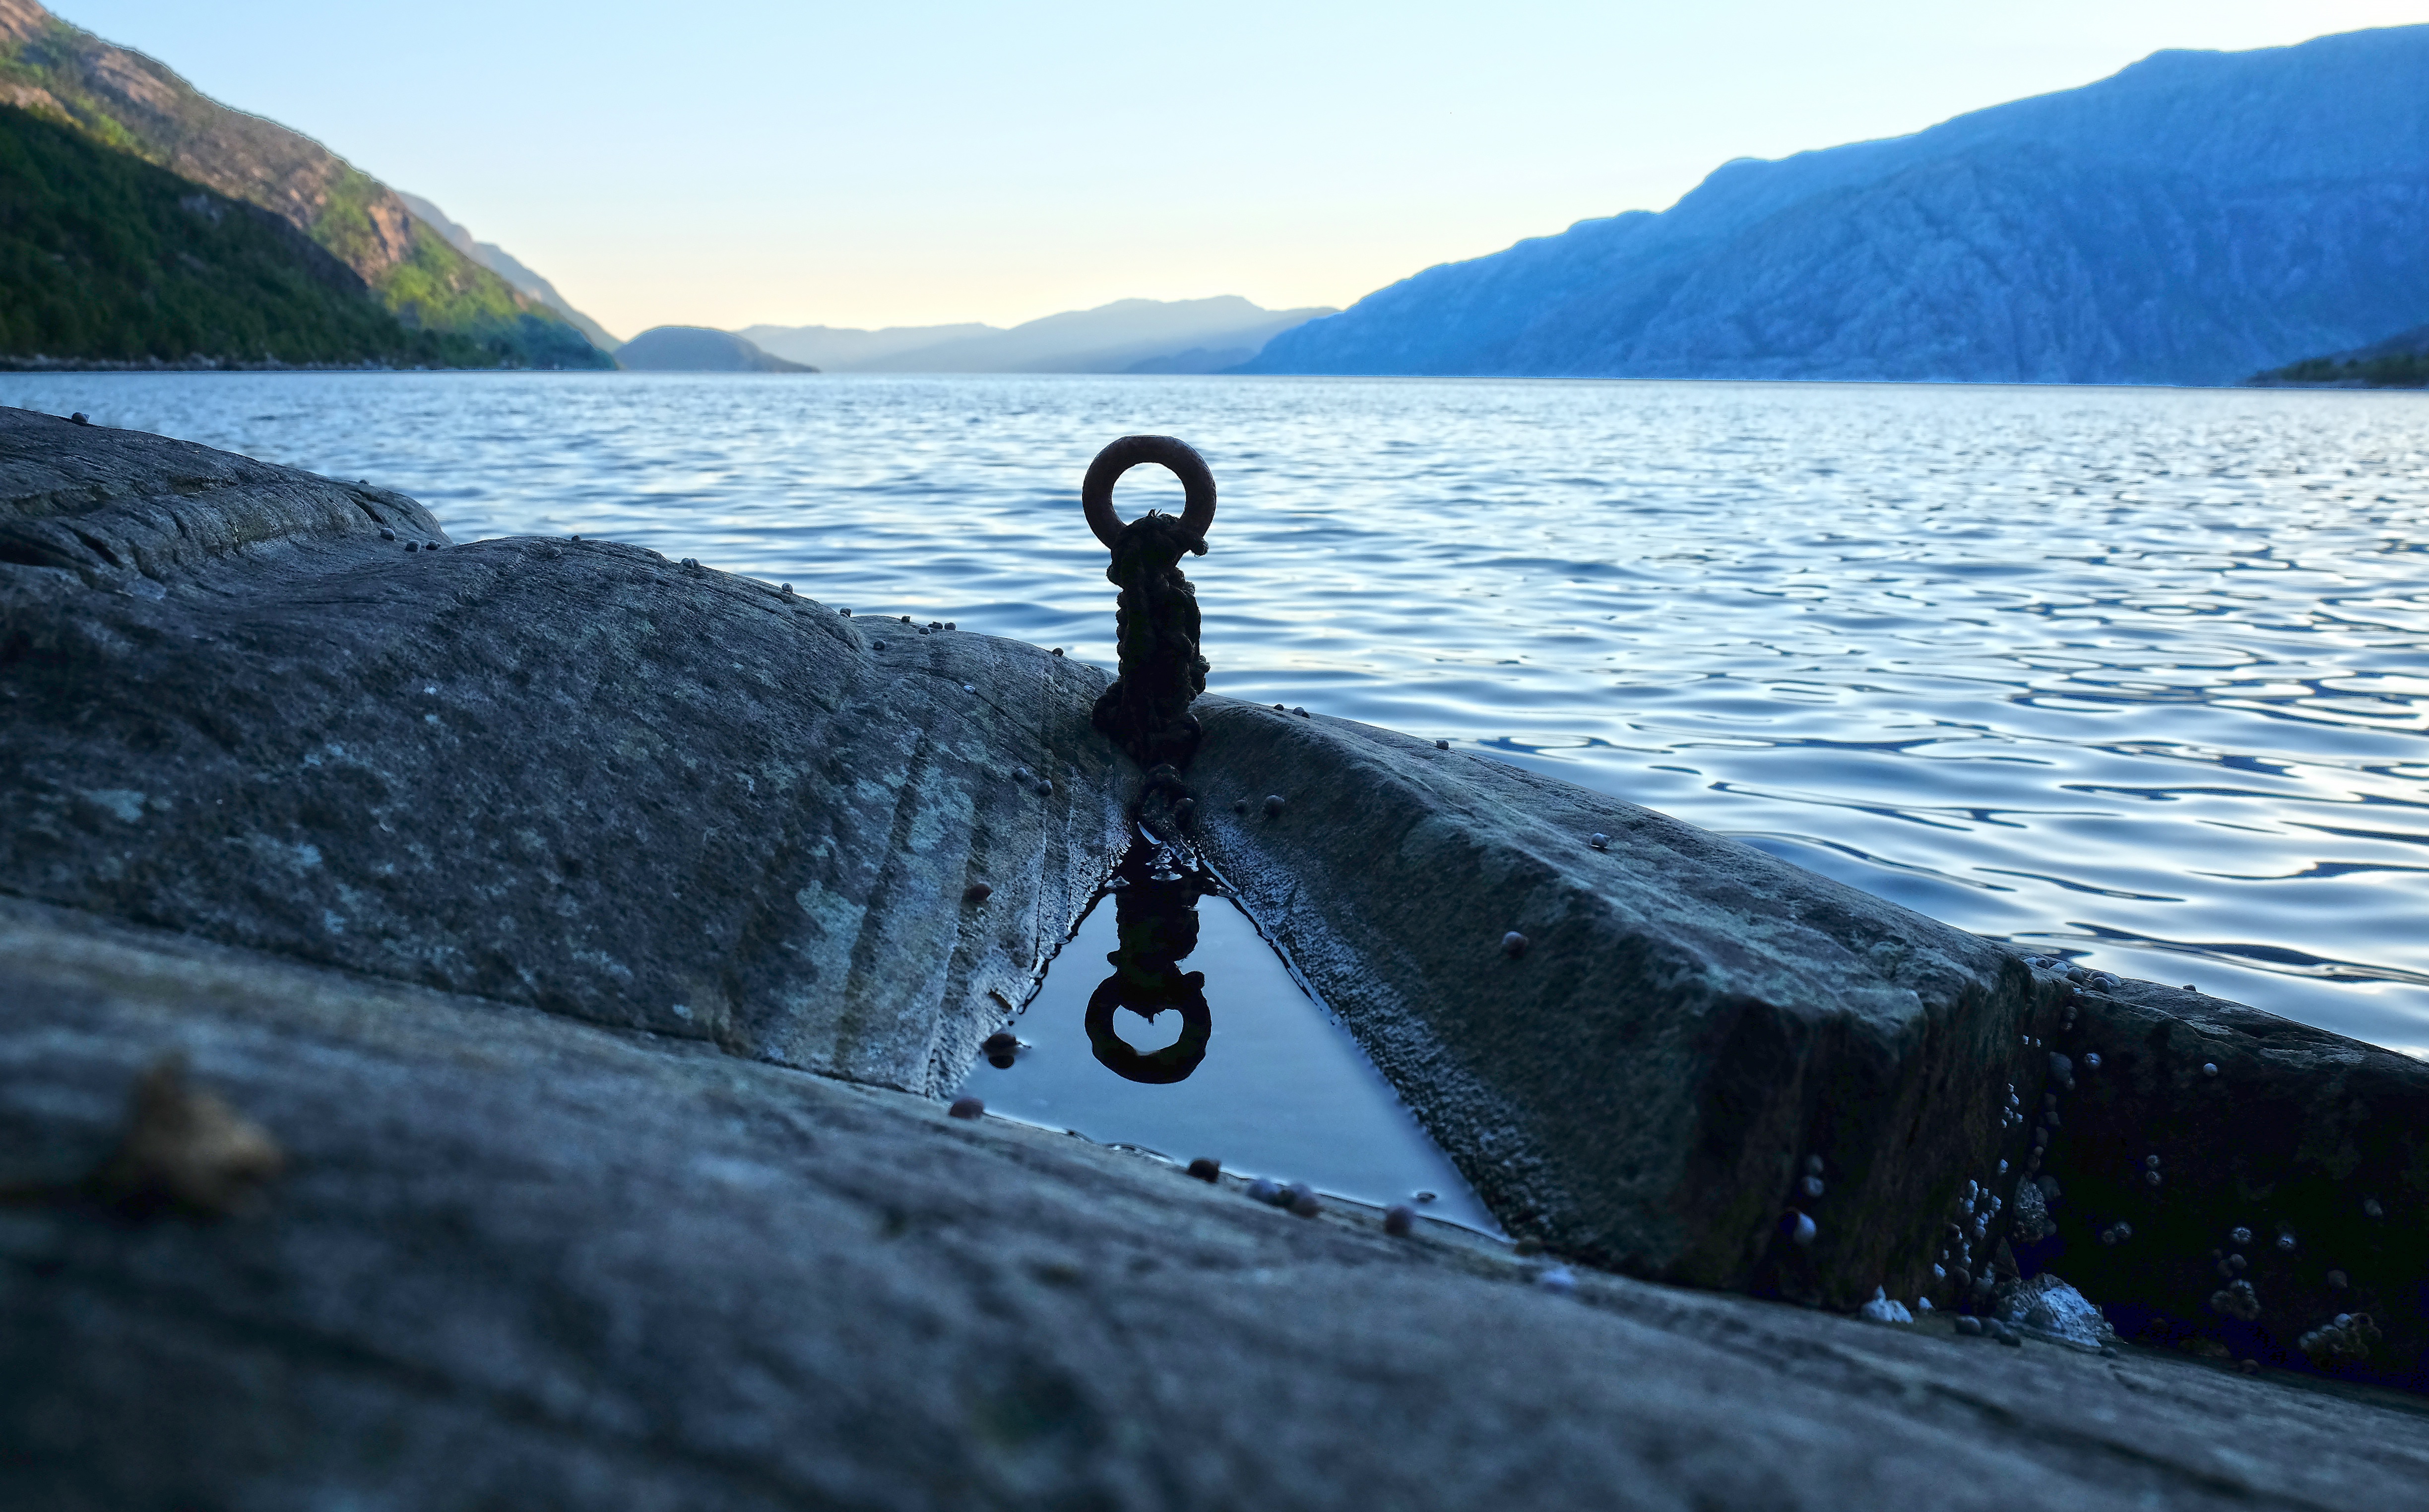
sea, coast, water, ocean, mountain, winter, wave, lake, ice, fjord, extreme sport, terrain